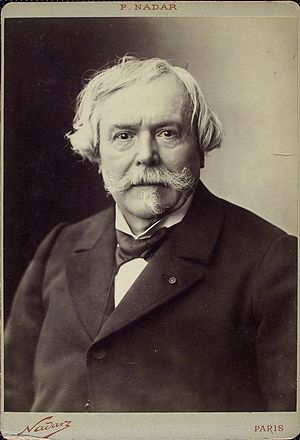
Goncourtprisen
Edmond Goncourt
Goncourtprisen er en fransk litteraturpris med navn efter brødrene Goncourt. Den er uddelt hvert år siden 1903 af Goncourtakademiet. Prisen uddeles i november til en roman, der er udkommet i uddelingsåret. Den er den mest prestigefyldte franske litteraturpris. Prisen er et symbolsk beløb: 10 euro, men hæderen sikrer ofte forfatterne en betydelig indtægt.